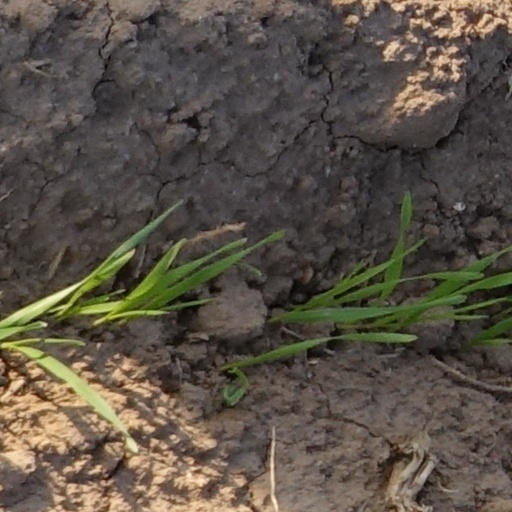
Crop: wheat